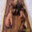
Label: lobster